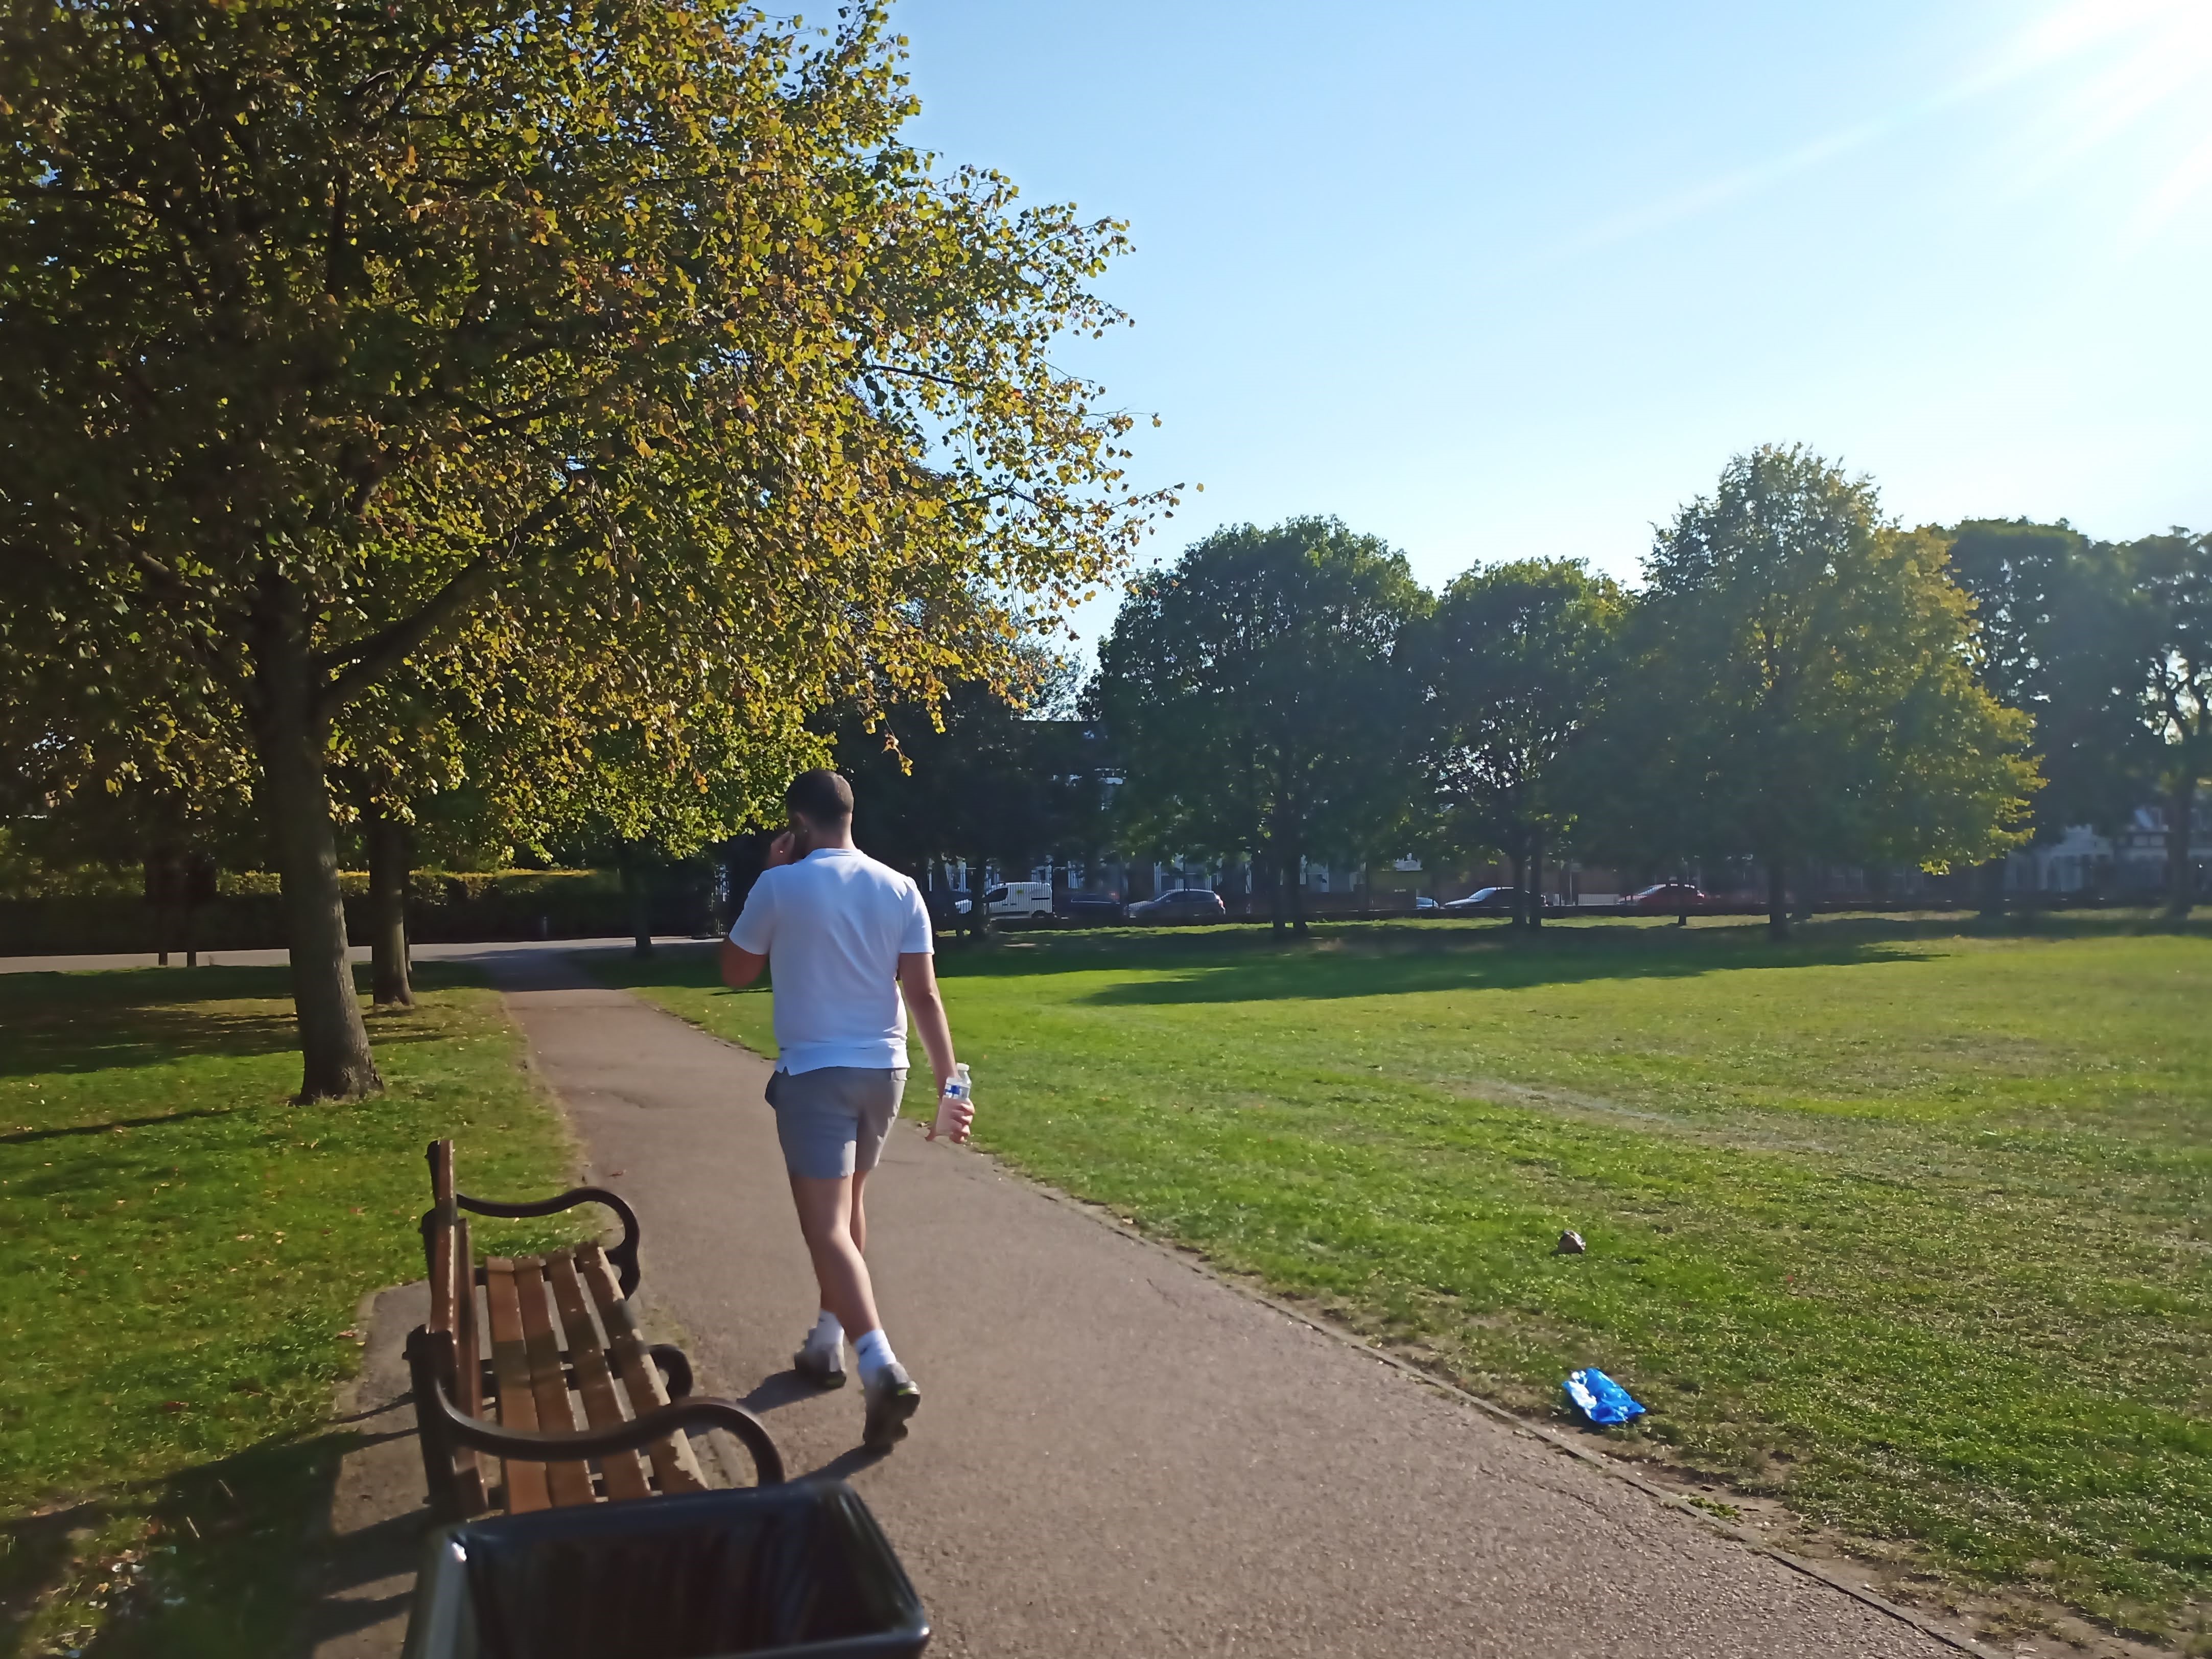
park, sunlight, baggage, lawn